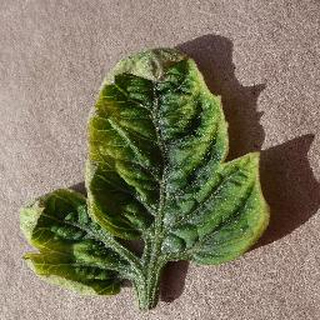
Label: tomato_yellow_leaf_curl_virus